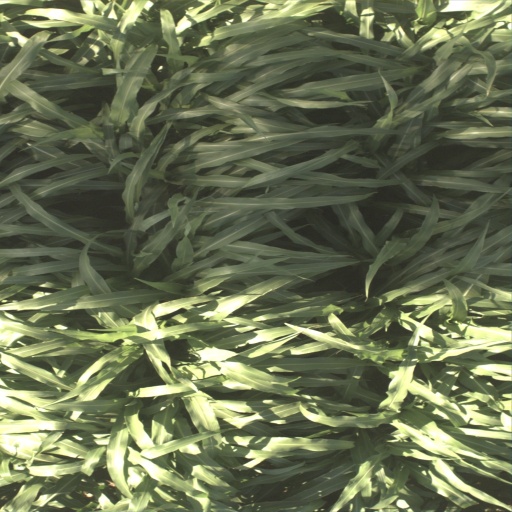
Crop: sorghum